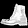
Label: Ankle boot